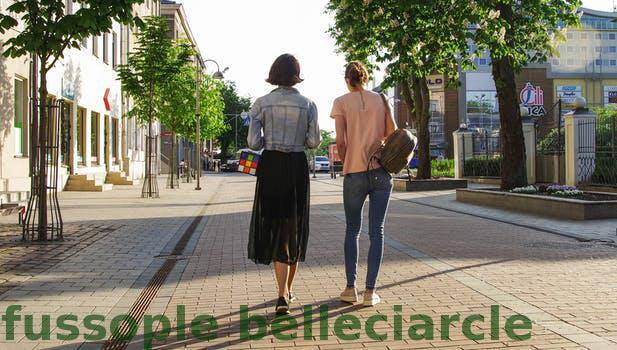
Label: Watermark